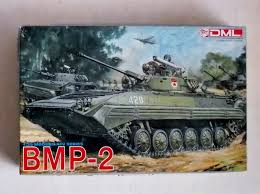
Label: BMP